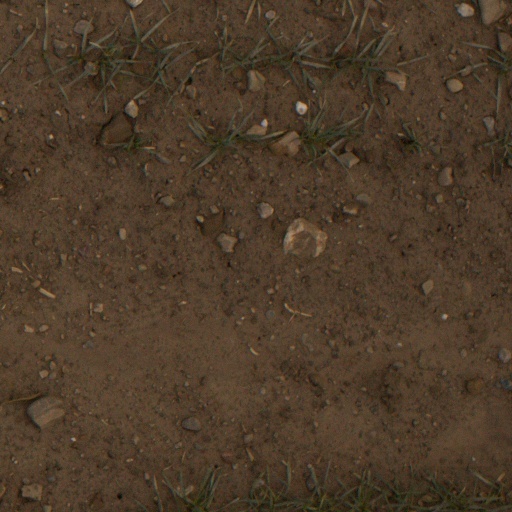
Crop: wheat